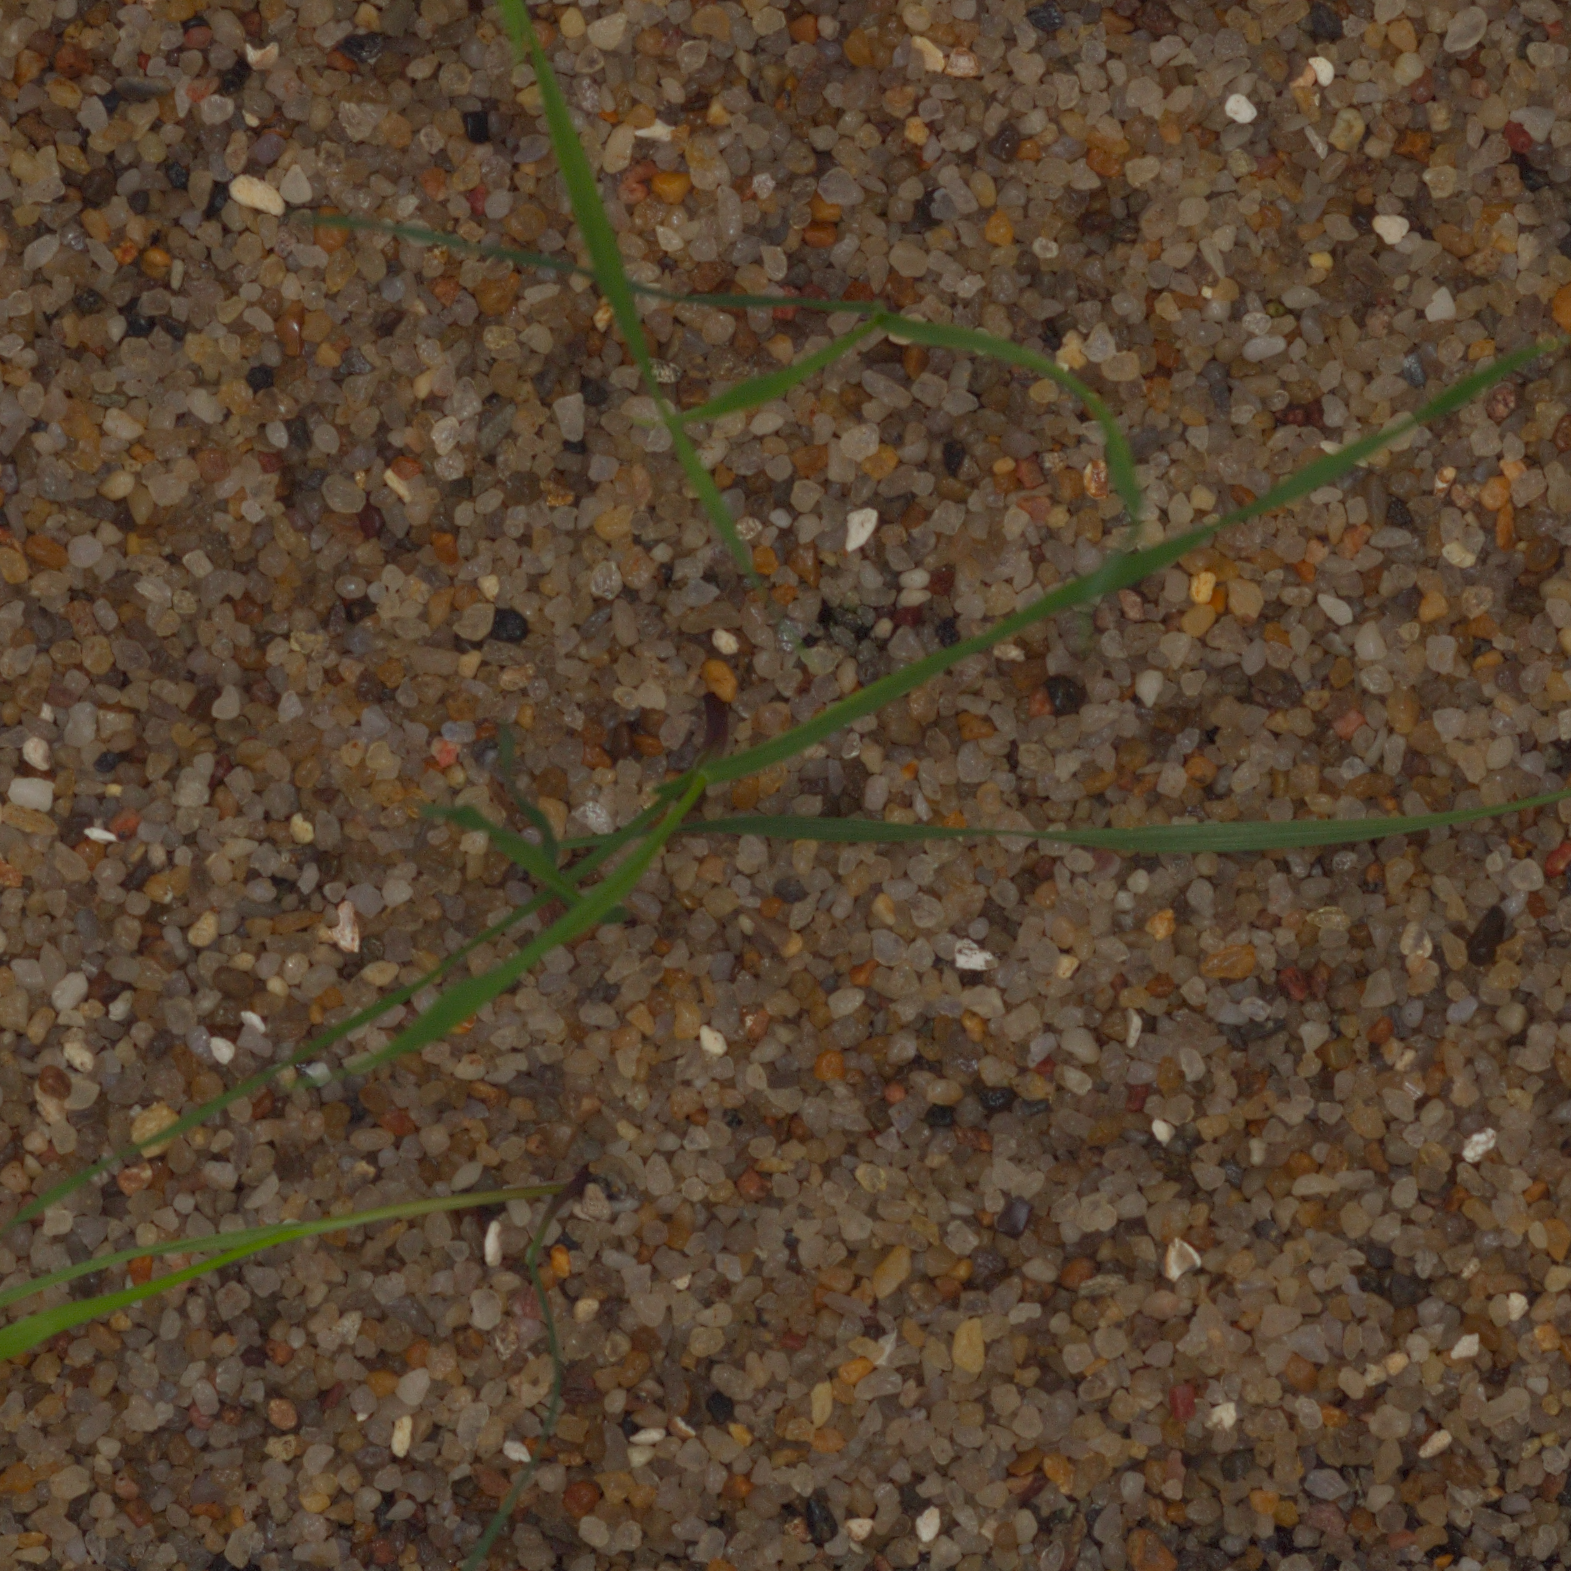
Label: black_grass